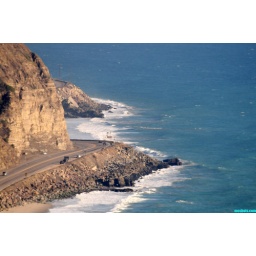
a curve in pacific coast highway in southern. ventura county